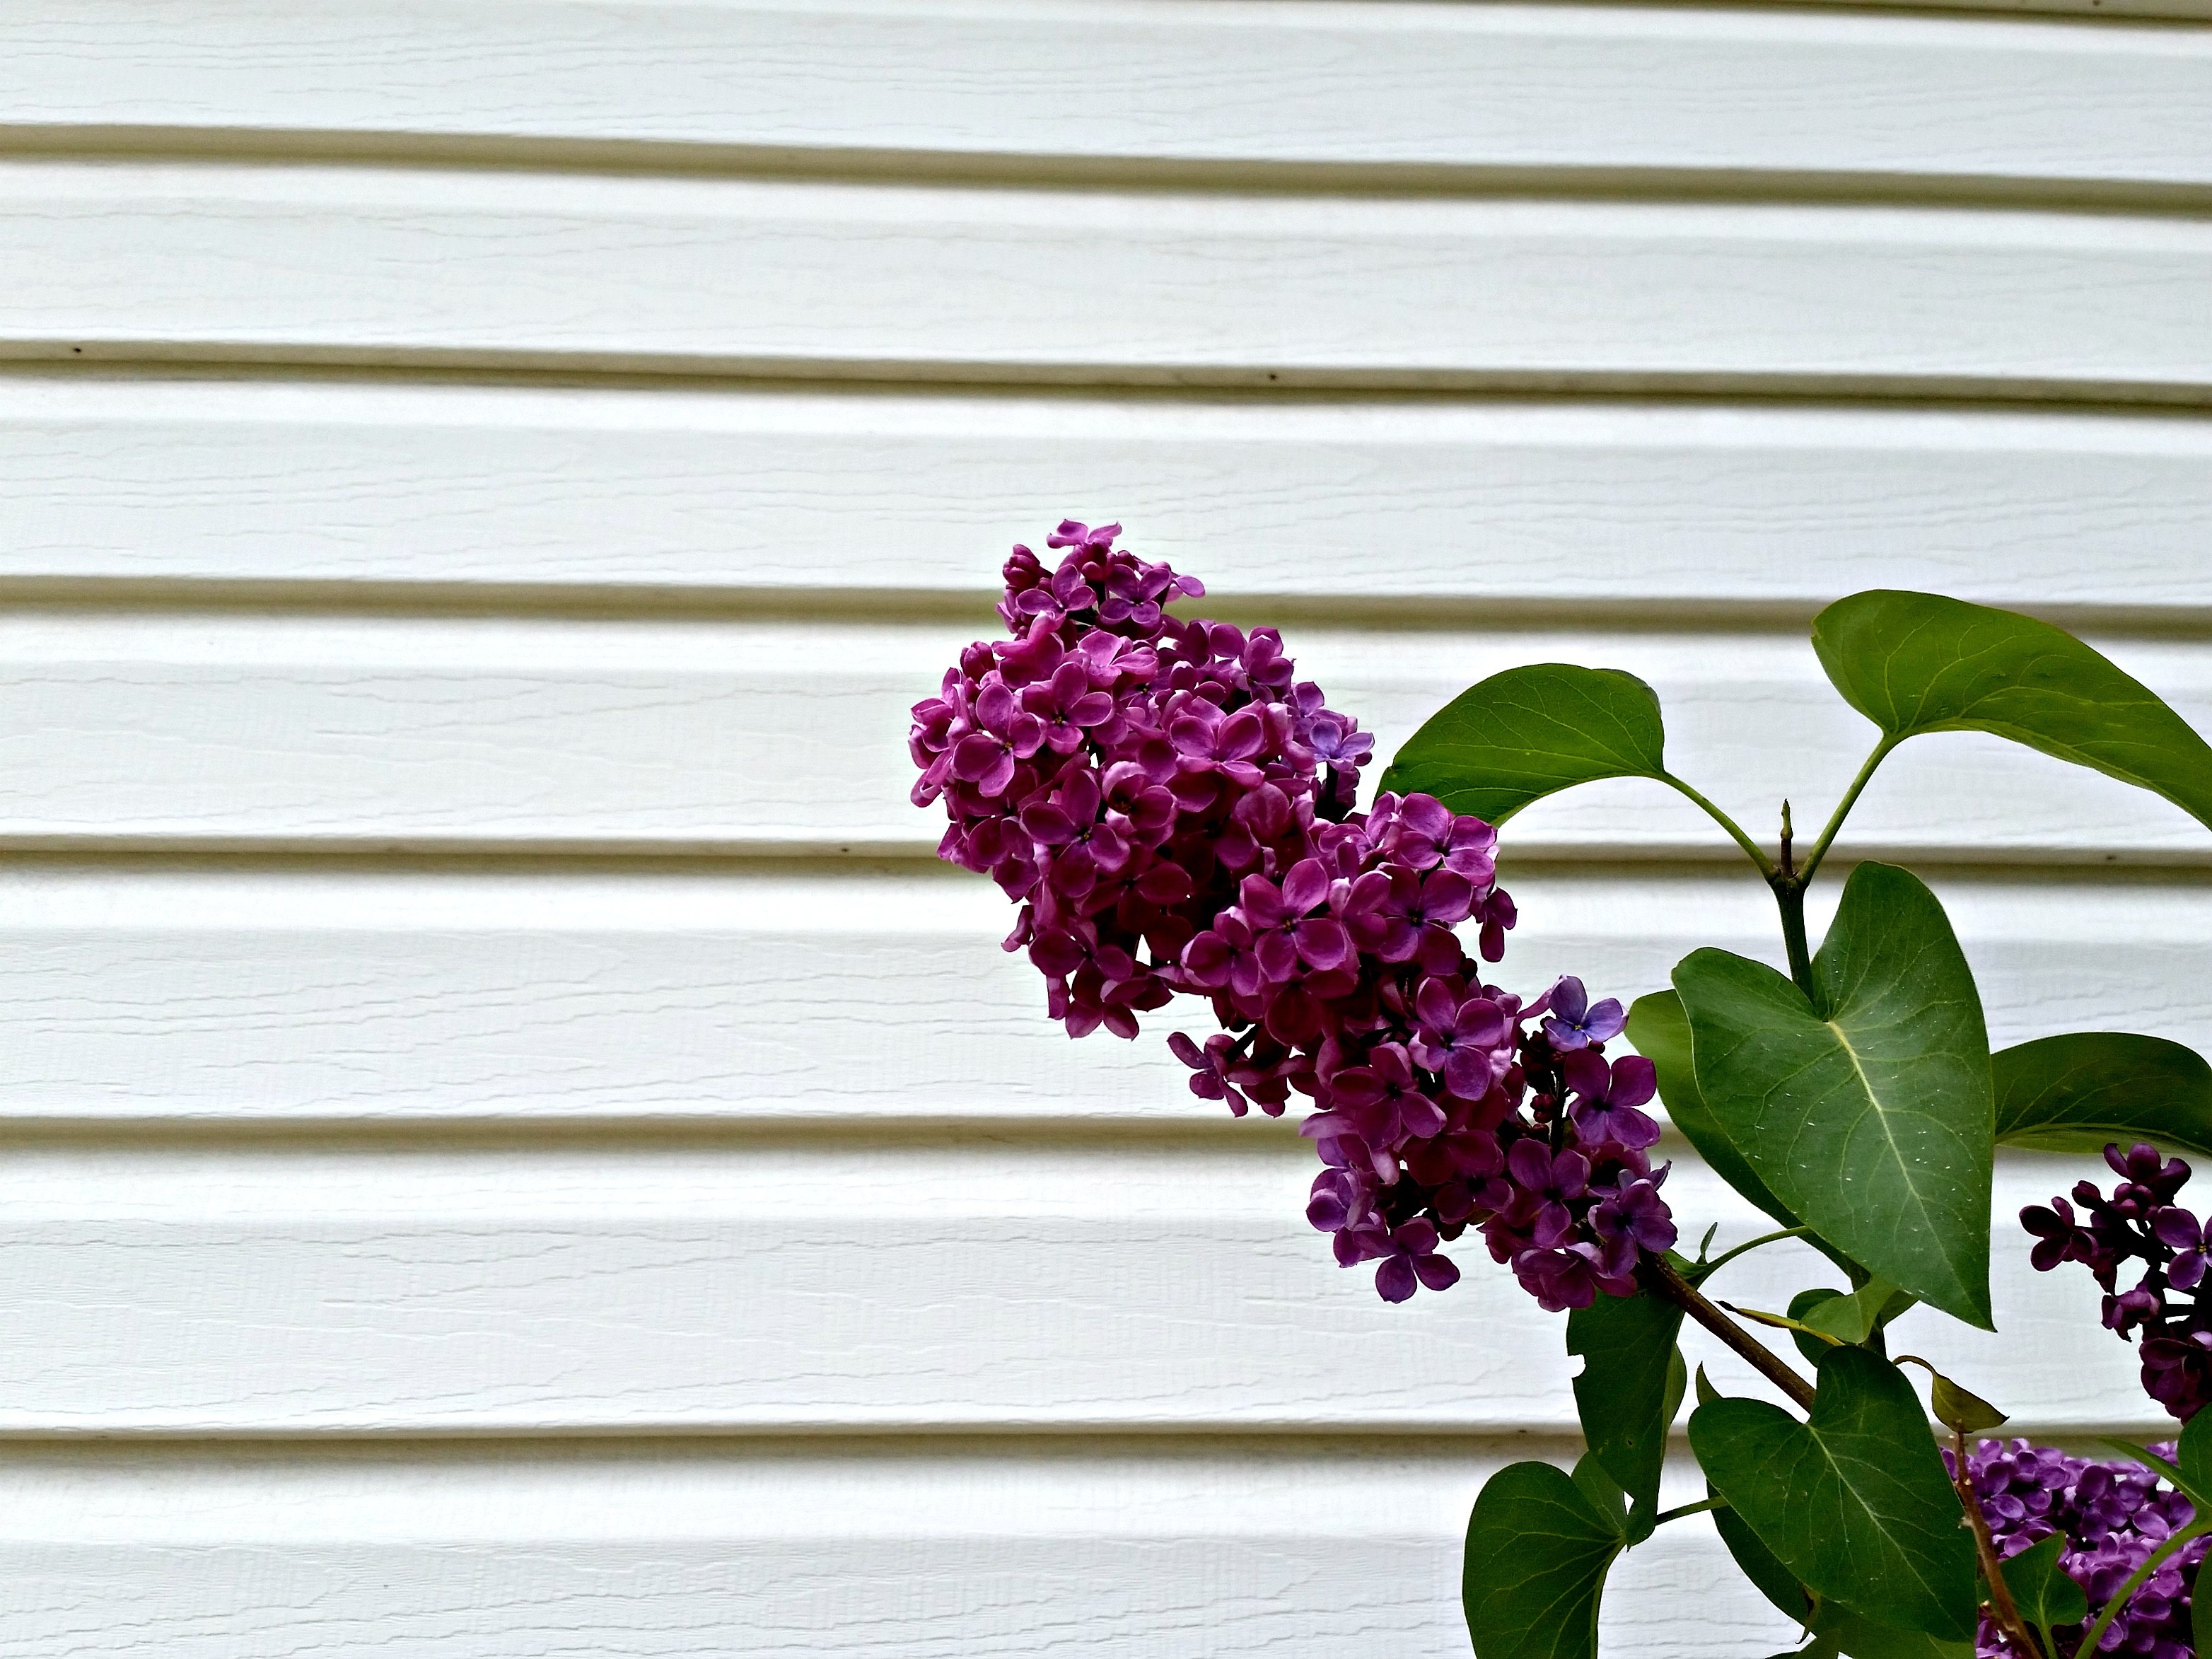
nature, plant, flower, purple, petal, violet, lilac, purple flower, flowering plant